Zoo

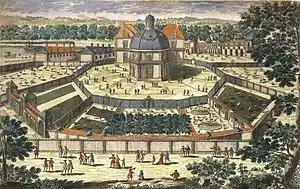

The predecessor of the zoological garden is the menagerie, which has a long history from the ancient world to modern times. The oldest known zoological collection was revealed during excavations at Hierakonpolis, Egypt in 2009, of a menagerie. The exotic animals included hippos, hartebeest, elephants, baboons and wildcats. King Ashur-bel-kala of the Middle Assyrian Empire created zoological and botanical gardens in the 11th century BC. In the 2nd century BC, the Chinese Empress Tanki had a "house of deer" built, and King Wen of Zhou kept a zoo called "Ling-Yu," or the Garden of Intelligence. Other well-known collectors of animals included King Solomon of the Kingdom of Israel and Judah, Queen Semiramis and King Ashurbanipal of Assyria, and King Nebuchadnezzar of Babylonia. By the 4th century BCE, zoos existed in most of the Greek city states; Alexander the Great is known to have sent animals that he found on his military expeditions back to Greece. The Roman emperors kept private collections of animals for study or for use in the arena, the latter faring notoriously poorly. The 19th-century historian W. E. H. Lecky wrote of the Roman games, first held in 366 BCE: